Lana Lang

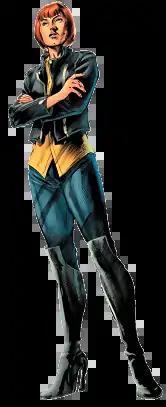
Lana Lang in "Superman" (vol. 5) #20 (February 2020). Art by Ivan Reis.

Lana Lang is a fictional character appearing in American comic books published by DC Comics. She is a "Superman" supporting character and love interest of the teenage Clark Kent. She was created by writer Bill Finger and artist John Sikela, and first appeared in "Superboy" #10 (September/October 1950). The character has occasionally gained superhuman powers and assumes the superhero identities of Insect Queen and Superwoman.